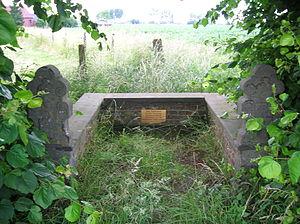
Moregem est une section de la commune belge de Wortegem-Petegem située en Région flamande dans la province de Flandre-Orientale.